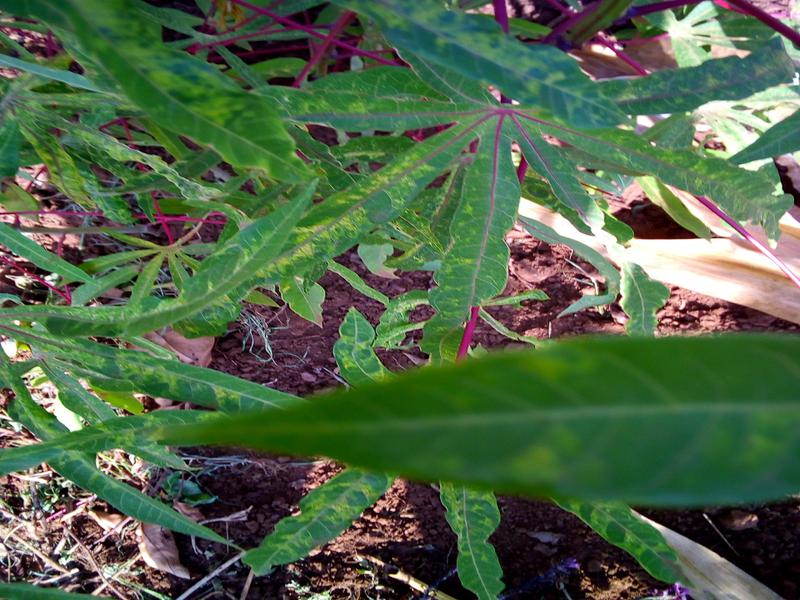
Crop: cassava
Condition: mosaic_disease